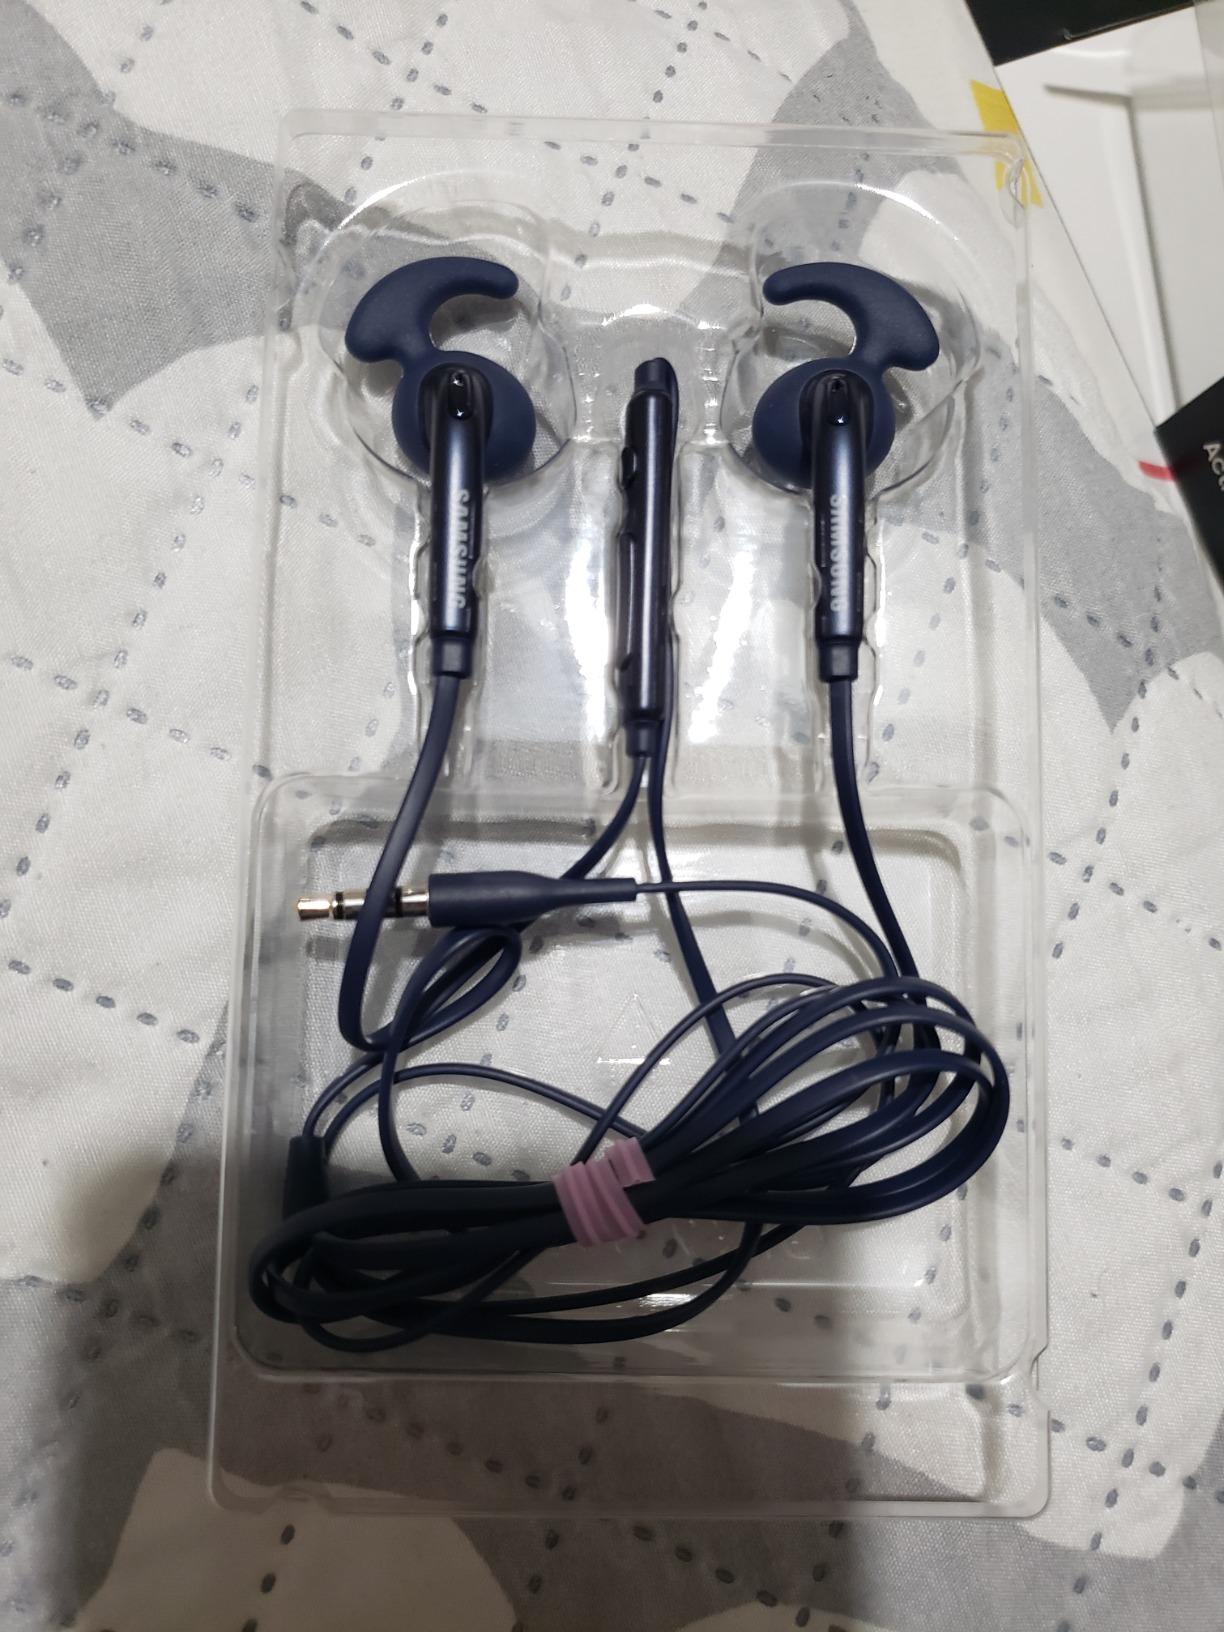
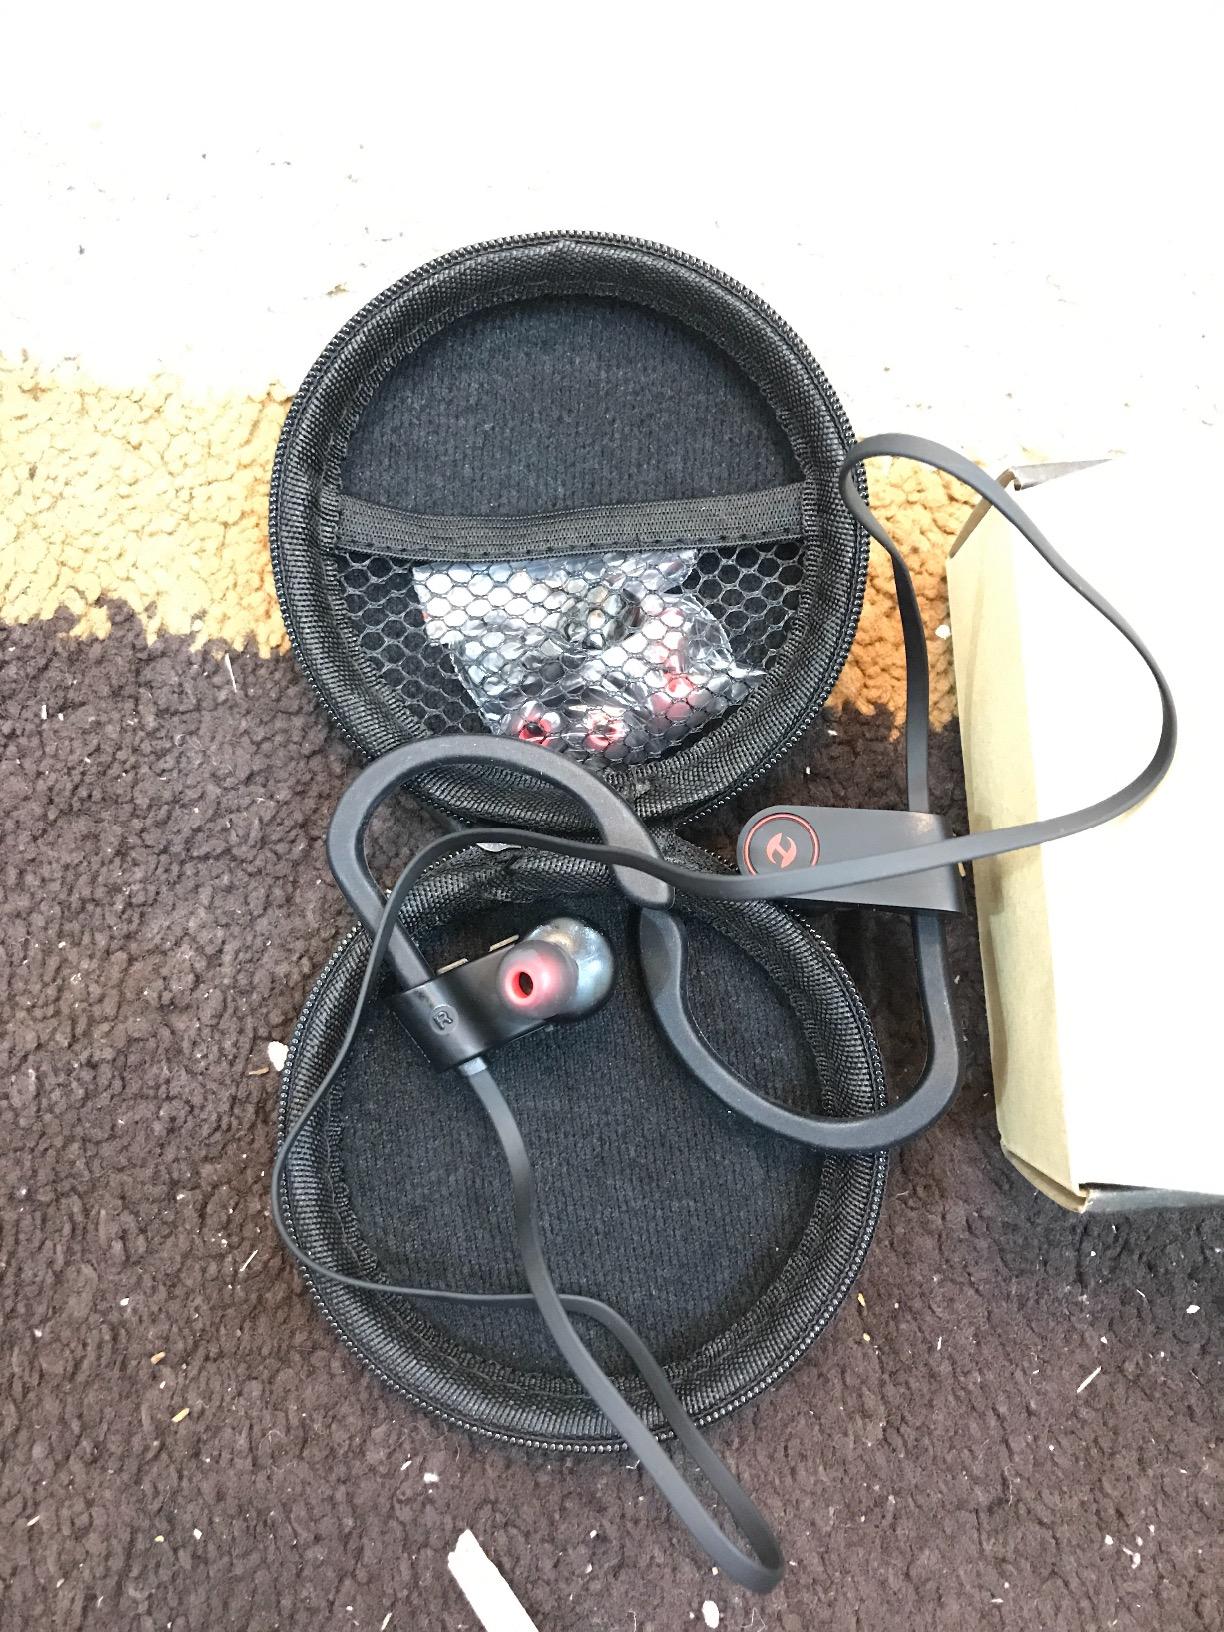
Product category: headphones
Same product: no